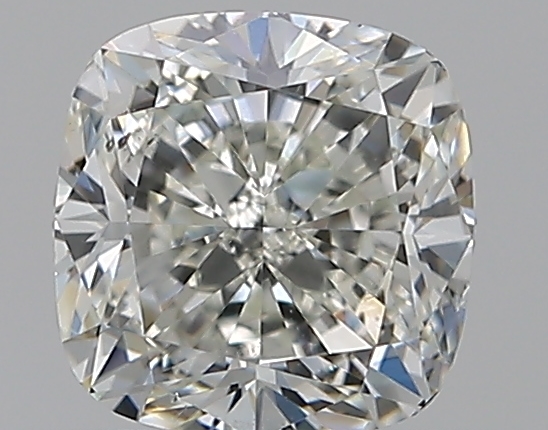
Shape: cushion
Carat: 0.71
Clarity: SI1
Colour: J
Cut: VG
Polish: EX
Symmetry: EX
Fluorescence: N
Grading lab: GIA
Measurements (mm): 4.98 x 4.88 x 3.39